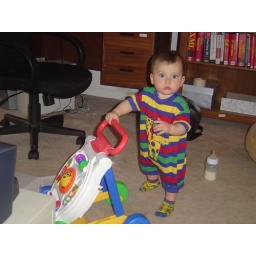
Benjamin and his walker in colorful clothes